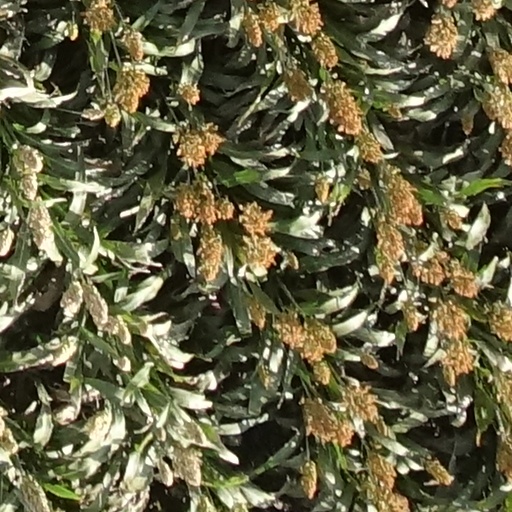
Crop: sorghum